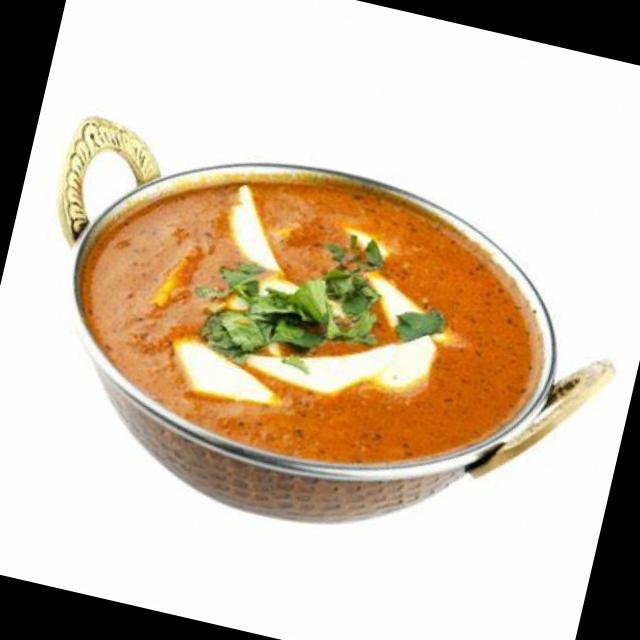
Dish: shahi_paneer